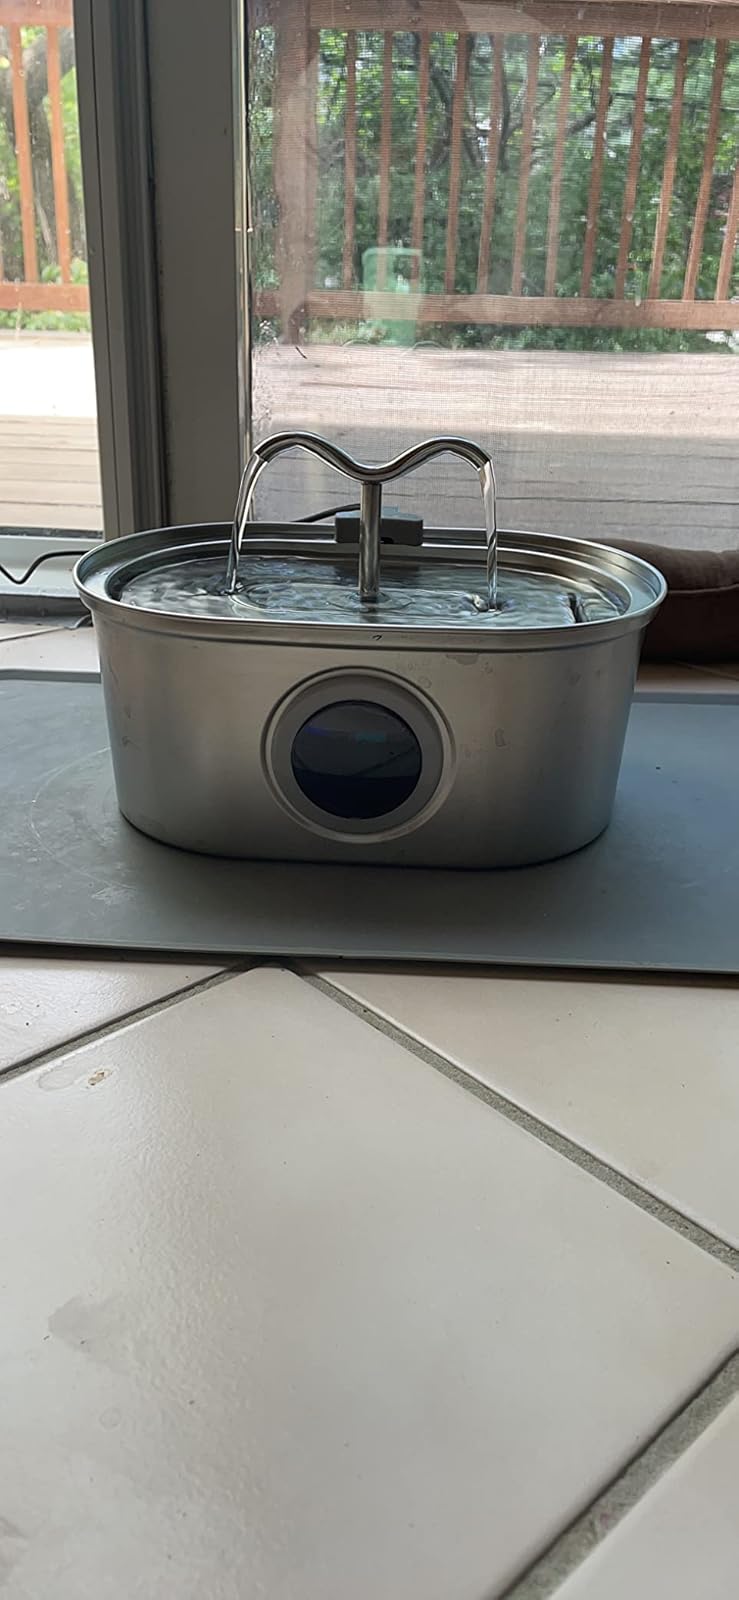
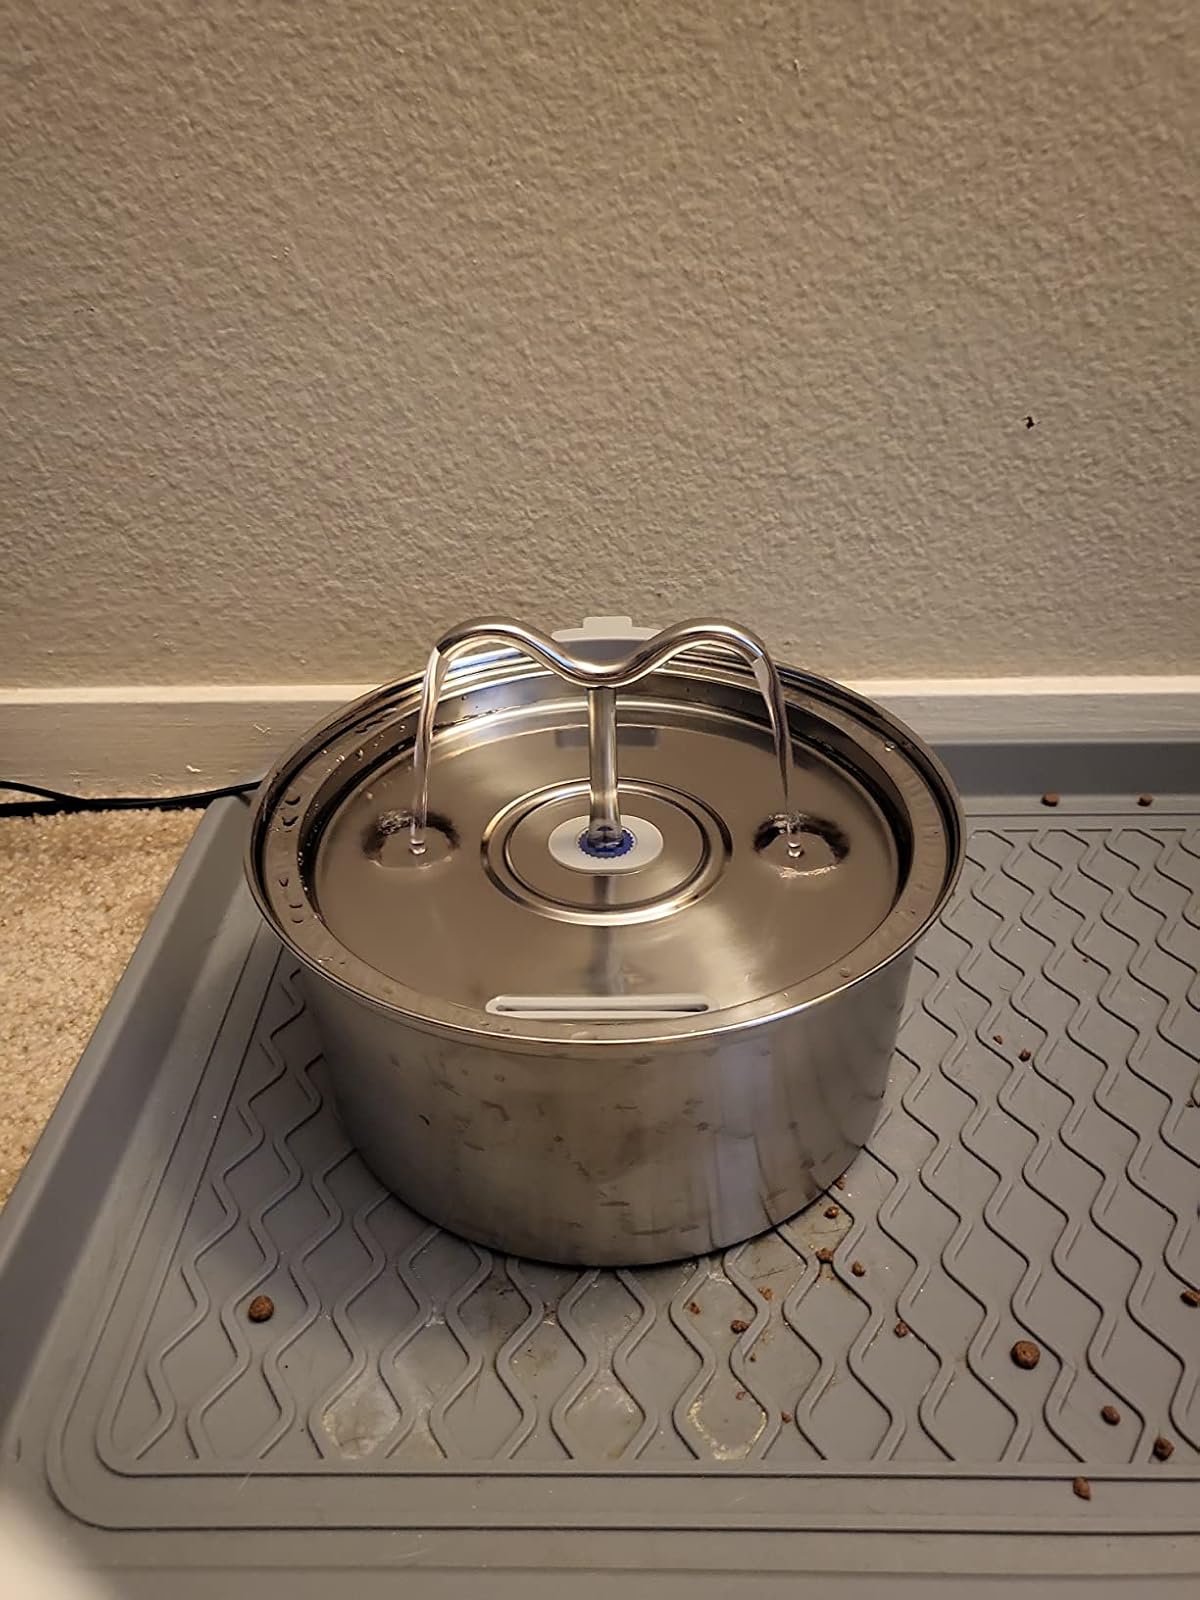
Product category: items_bowl
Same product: no